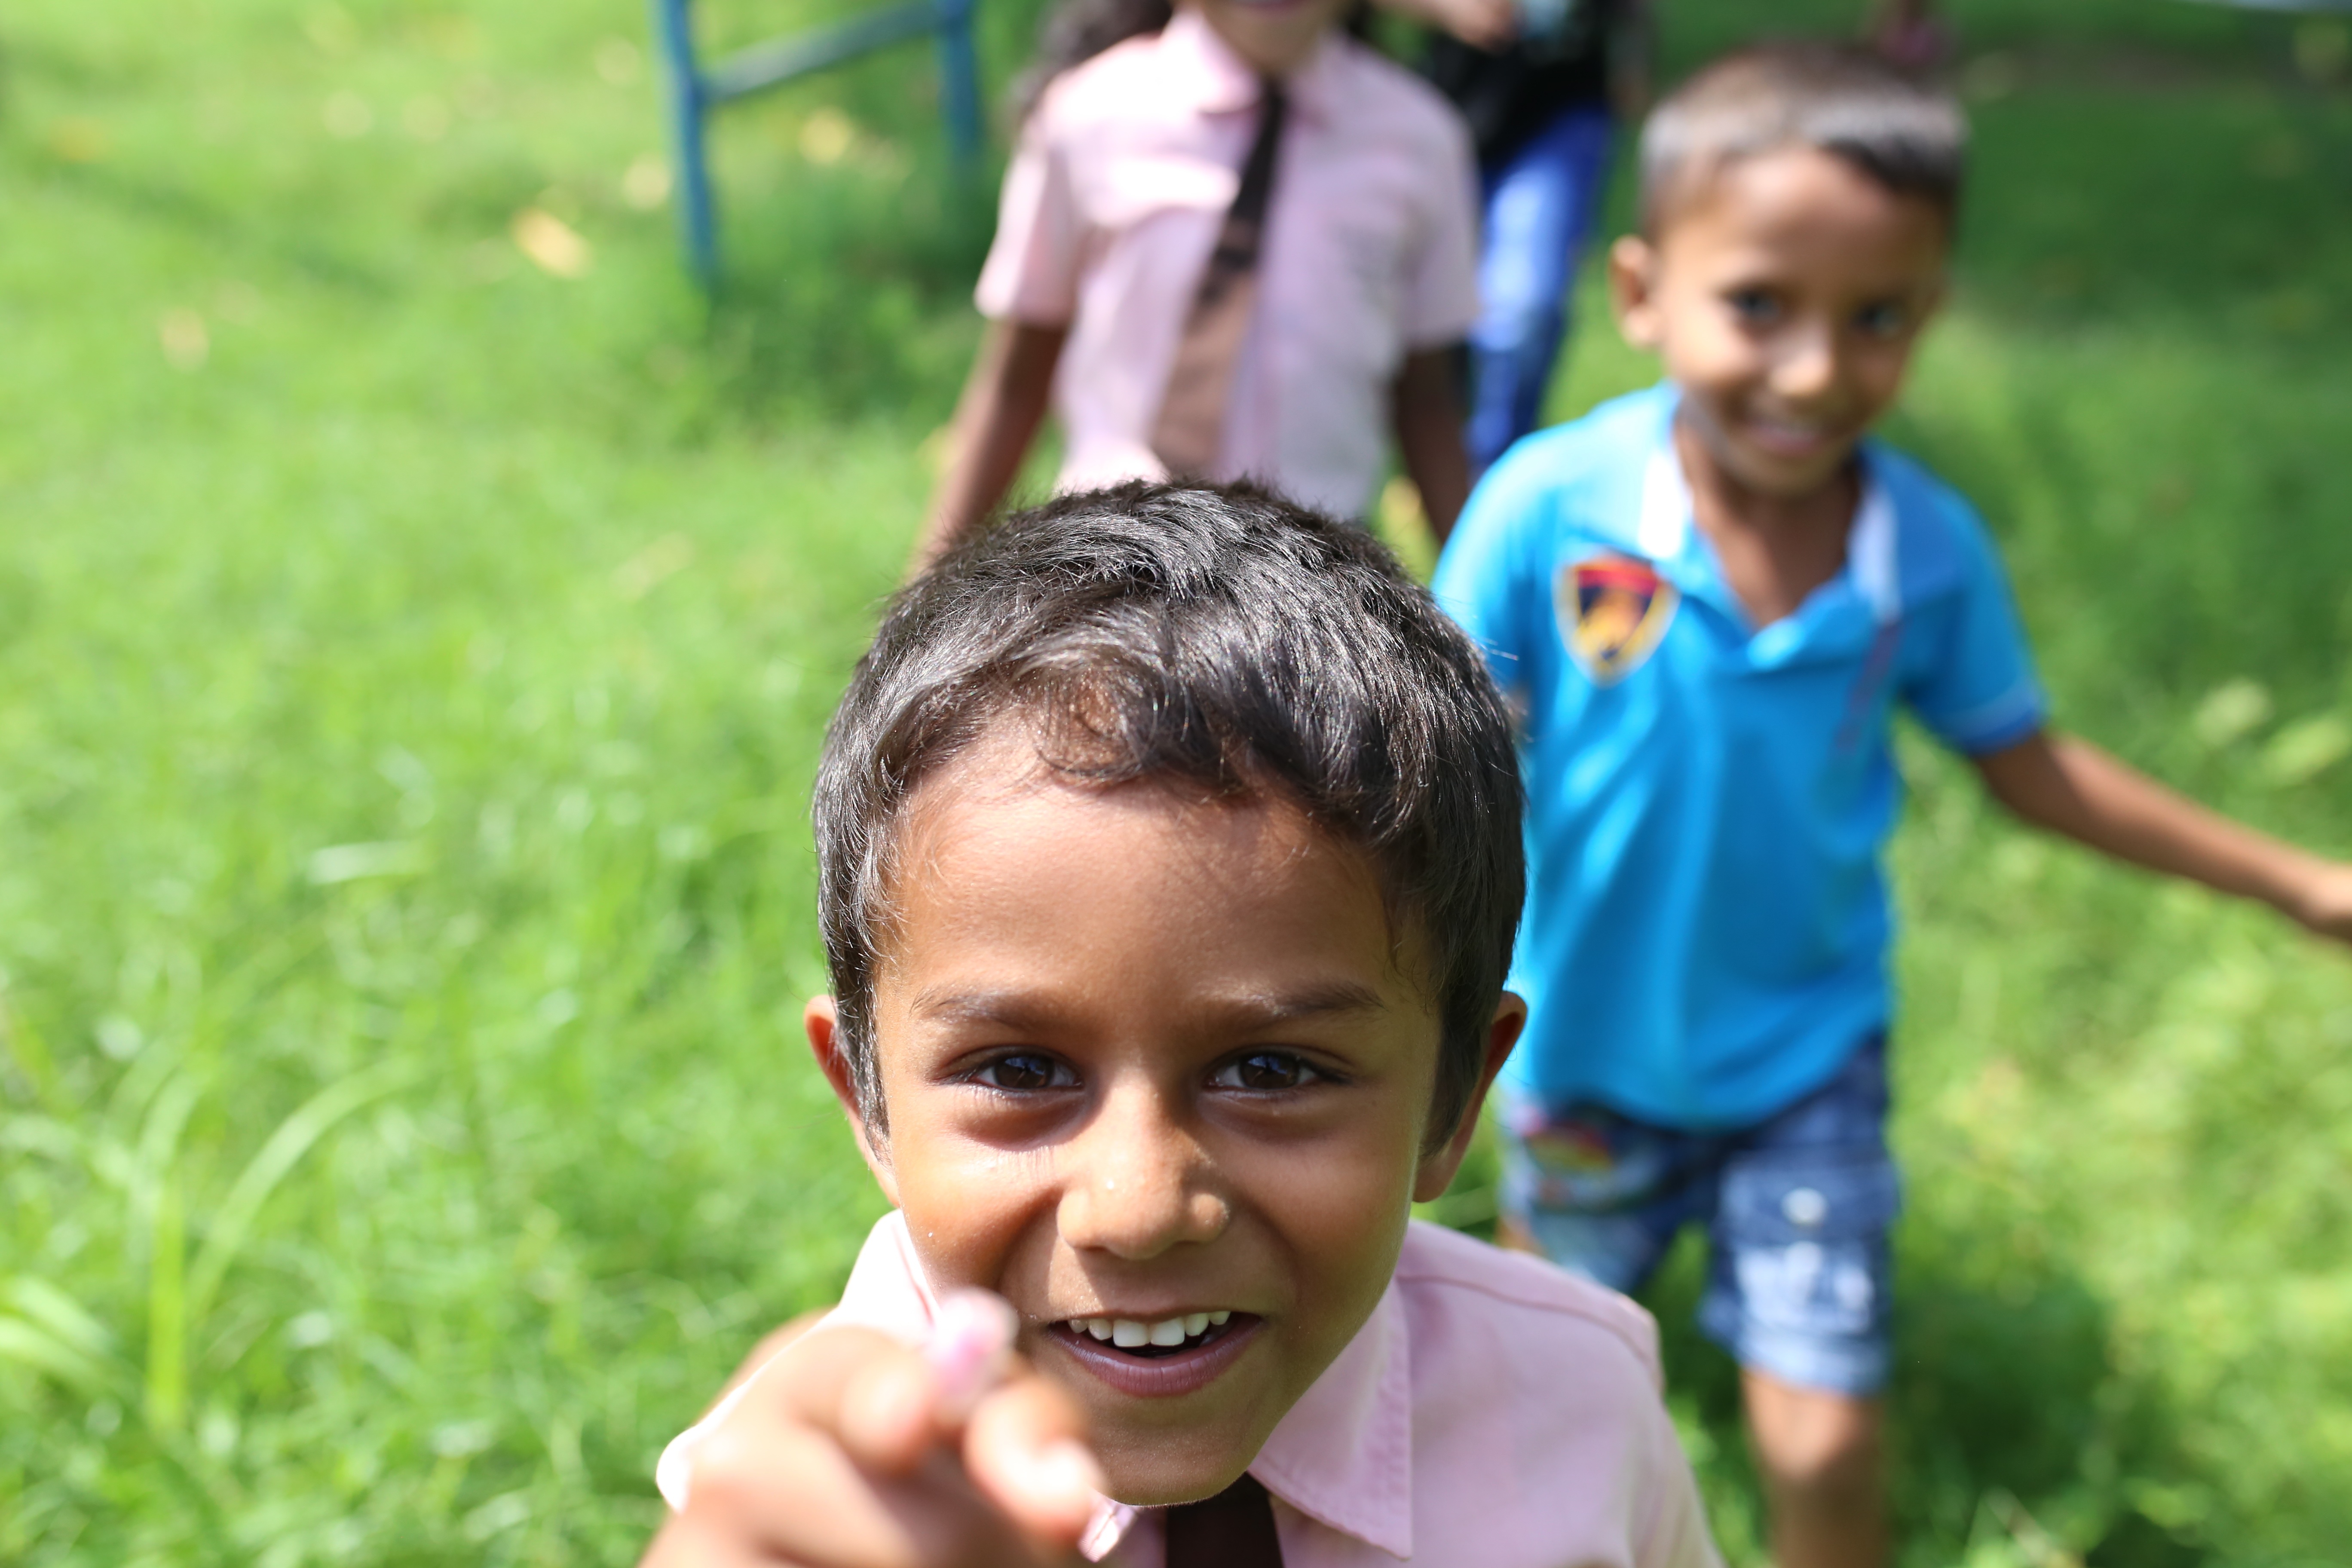
person, people, play, male, youth, child, facial expression, smile, family, toddler